TC Beirne Department Store

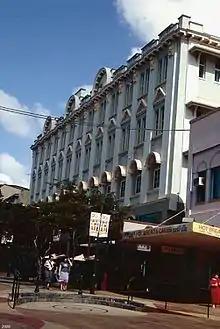
Former TC Beirne Department Store in the Brunswick Street Mall streetscale, 2000

While Thomas Charles Beirne became a household name through the success of his retail empire, he was also a prominent figure in wider Brisbane society. He joined the Brisbane Trader's Association in 1898 and became its president in 1901. He was a director of the Brisbane Tramways Company, the Brisbane Gas Company, Queensland Trustees, AMP, Atlas Assistance and the British Australian Cotton Foundation. In 1905 he was appointed to the Queensland Legislative Council where he remained until its abolition in 1922. He was Warden of the University of Queensland from 1928 to 1941, and the TC Beirne School of Law was founded with his donation of £20,000. Other recipients of his generosity were the Mater Misericordiae Hospital, Duchesne College, St Brigid's Church at Red Hill, and the proposed-but-never-built Holy Name Cathedral. In 1929 he was awarded a Papal Knighthood of the Order of Saint Gregory the Great, Civil Class.